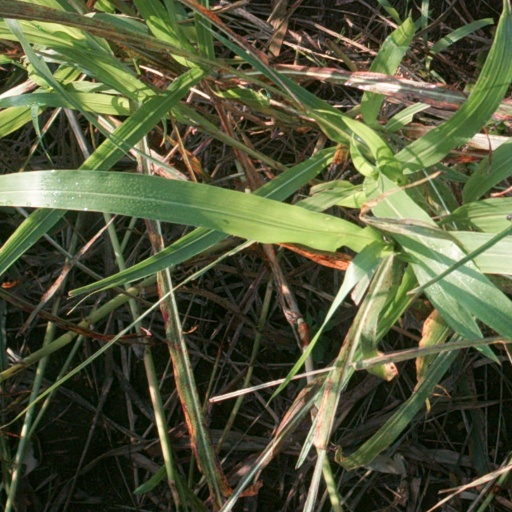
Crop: sorghum